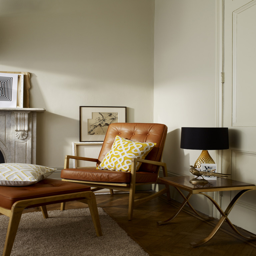
bronze leather chair : part of the collaboration